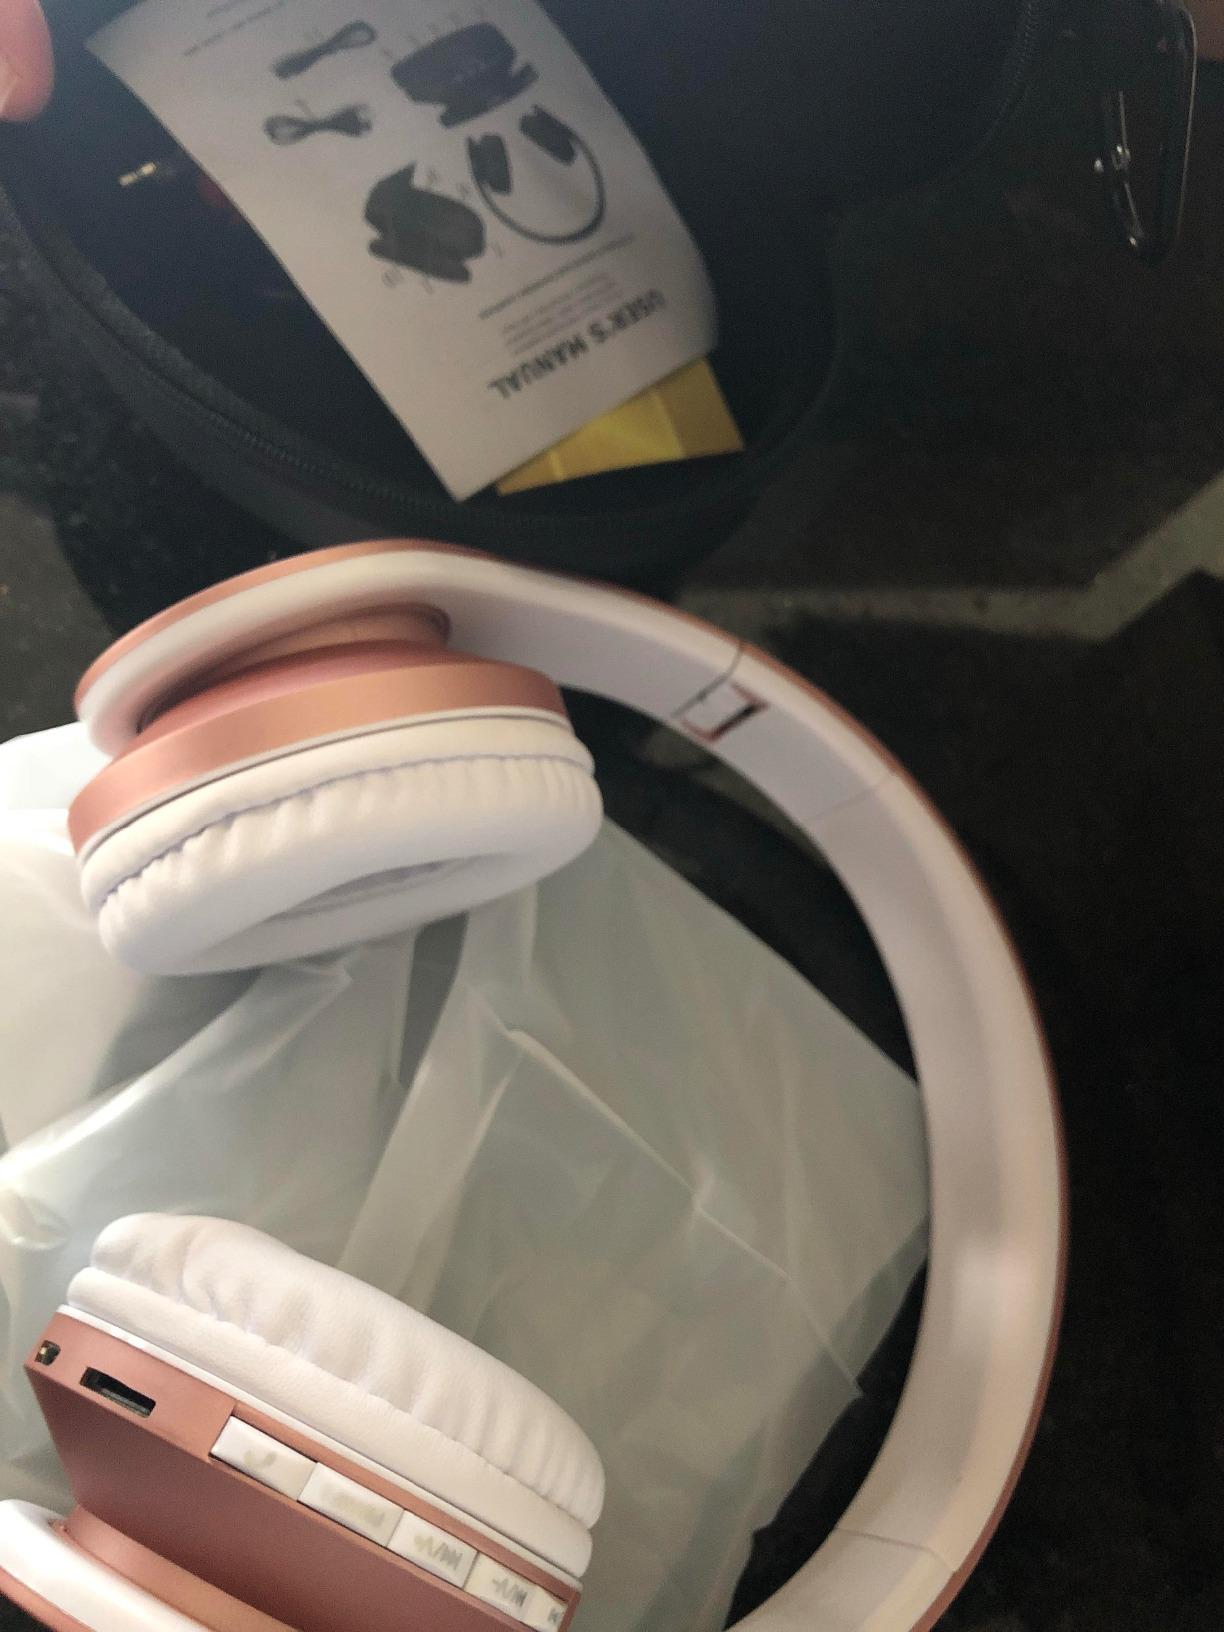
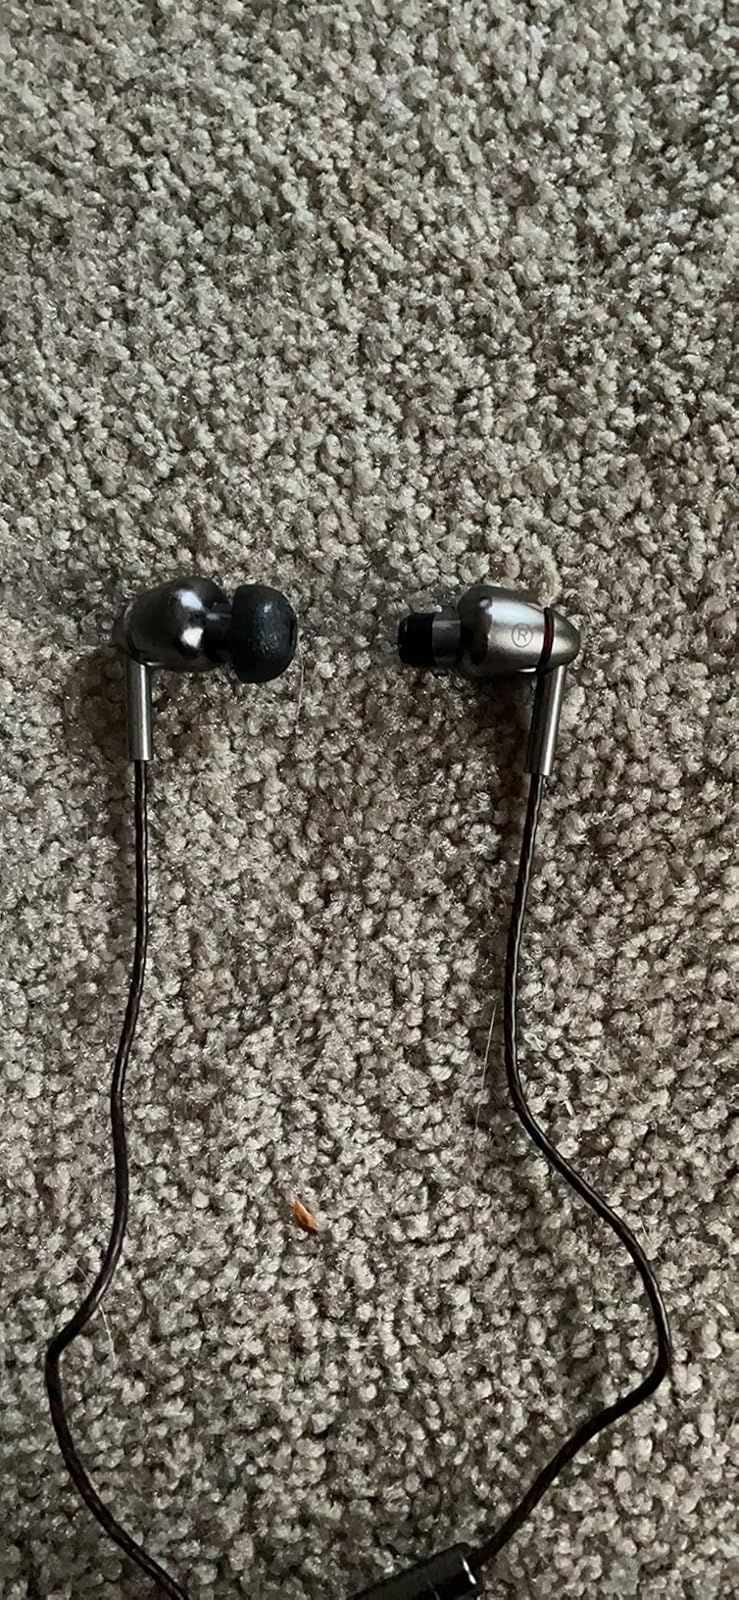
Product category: headphones
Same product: no